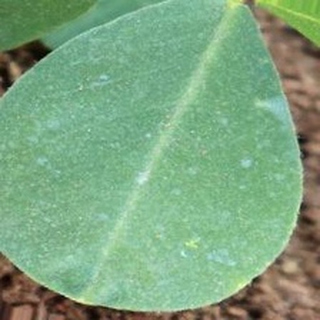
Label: healthy_groundnut